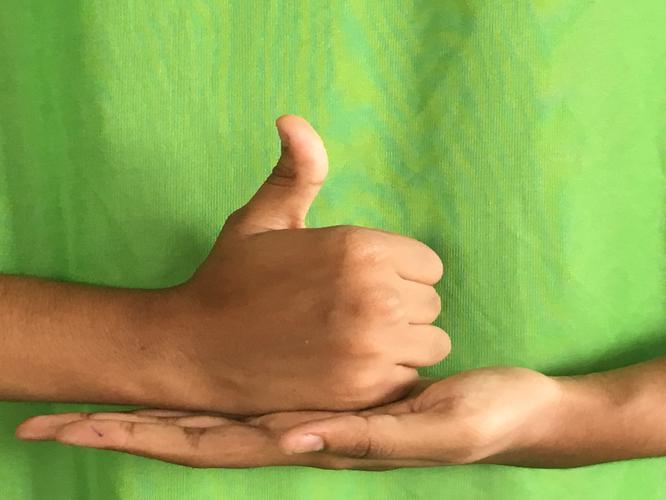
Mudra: Shivalinga
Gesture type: double_hand